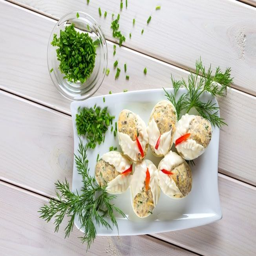
protein packed foods for a good physique